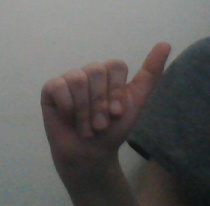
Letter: dhad